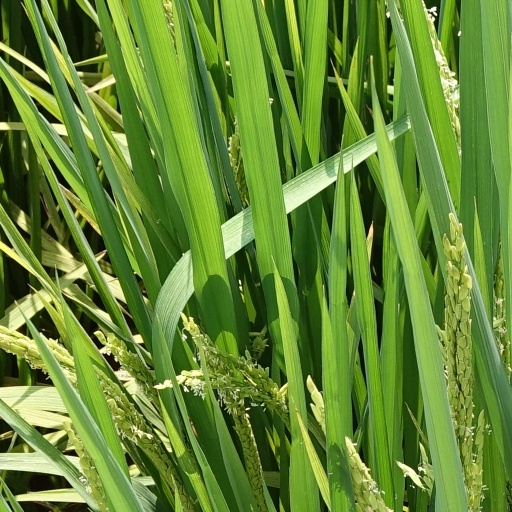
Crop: rice